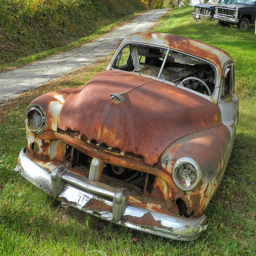
automobile make : not at the car show